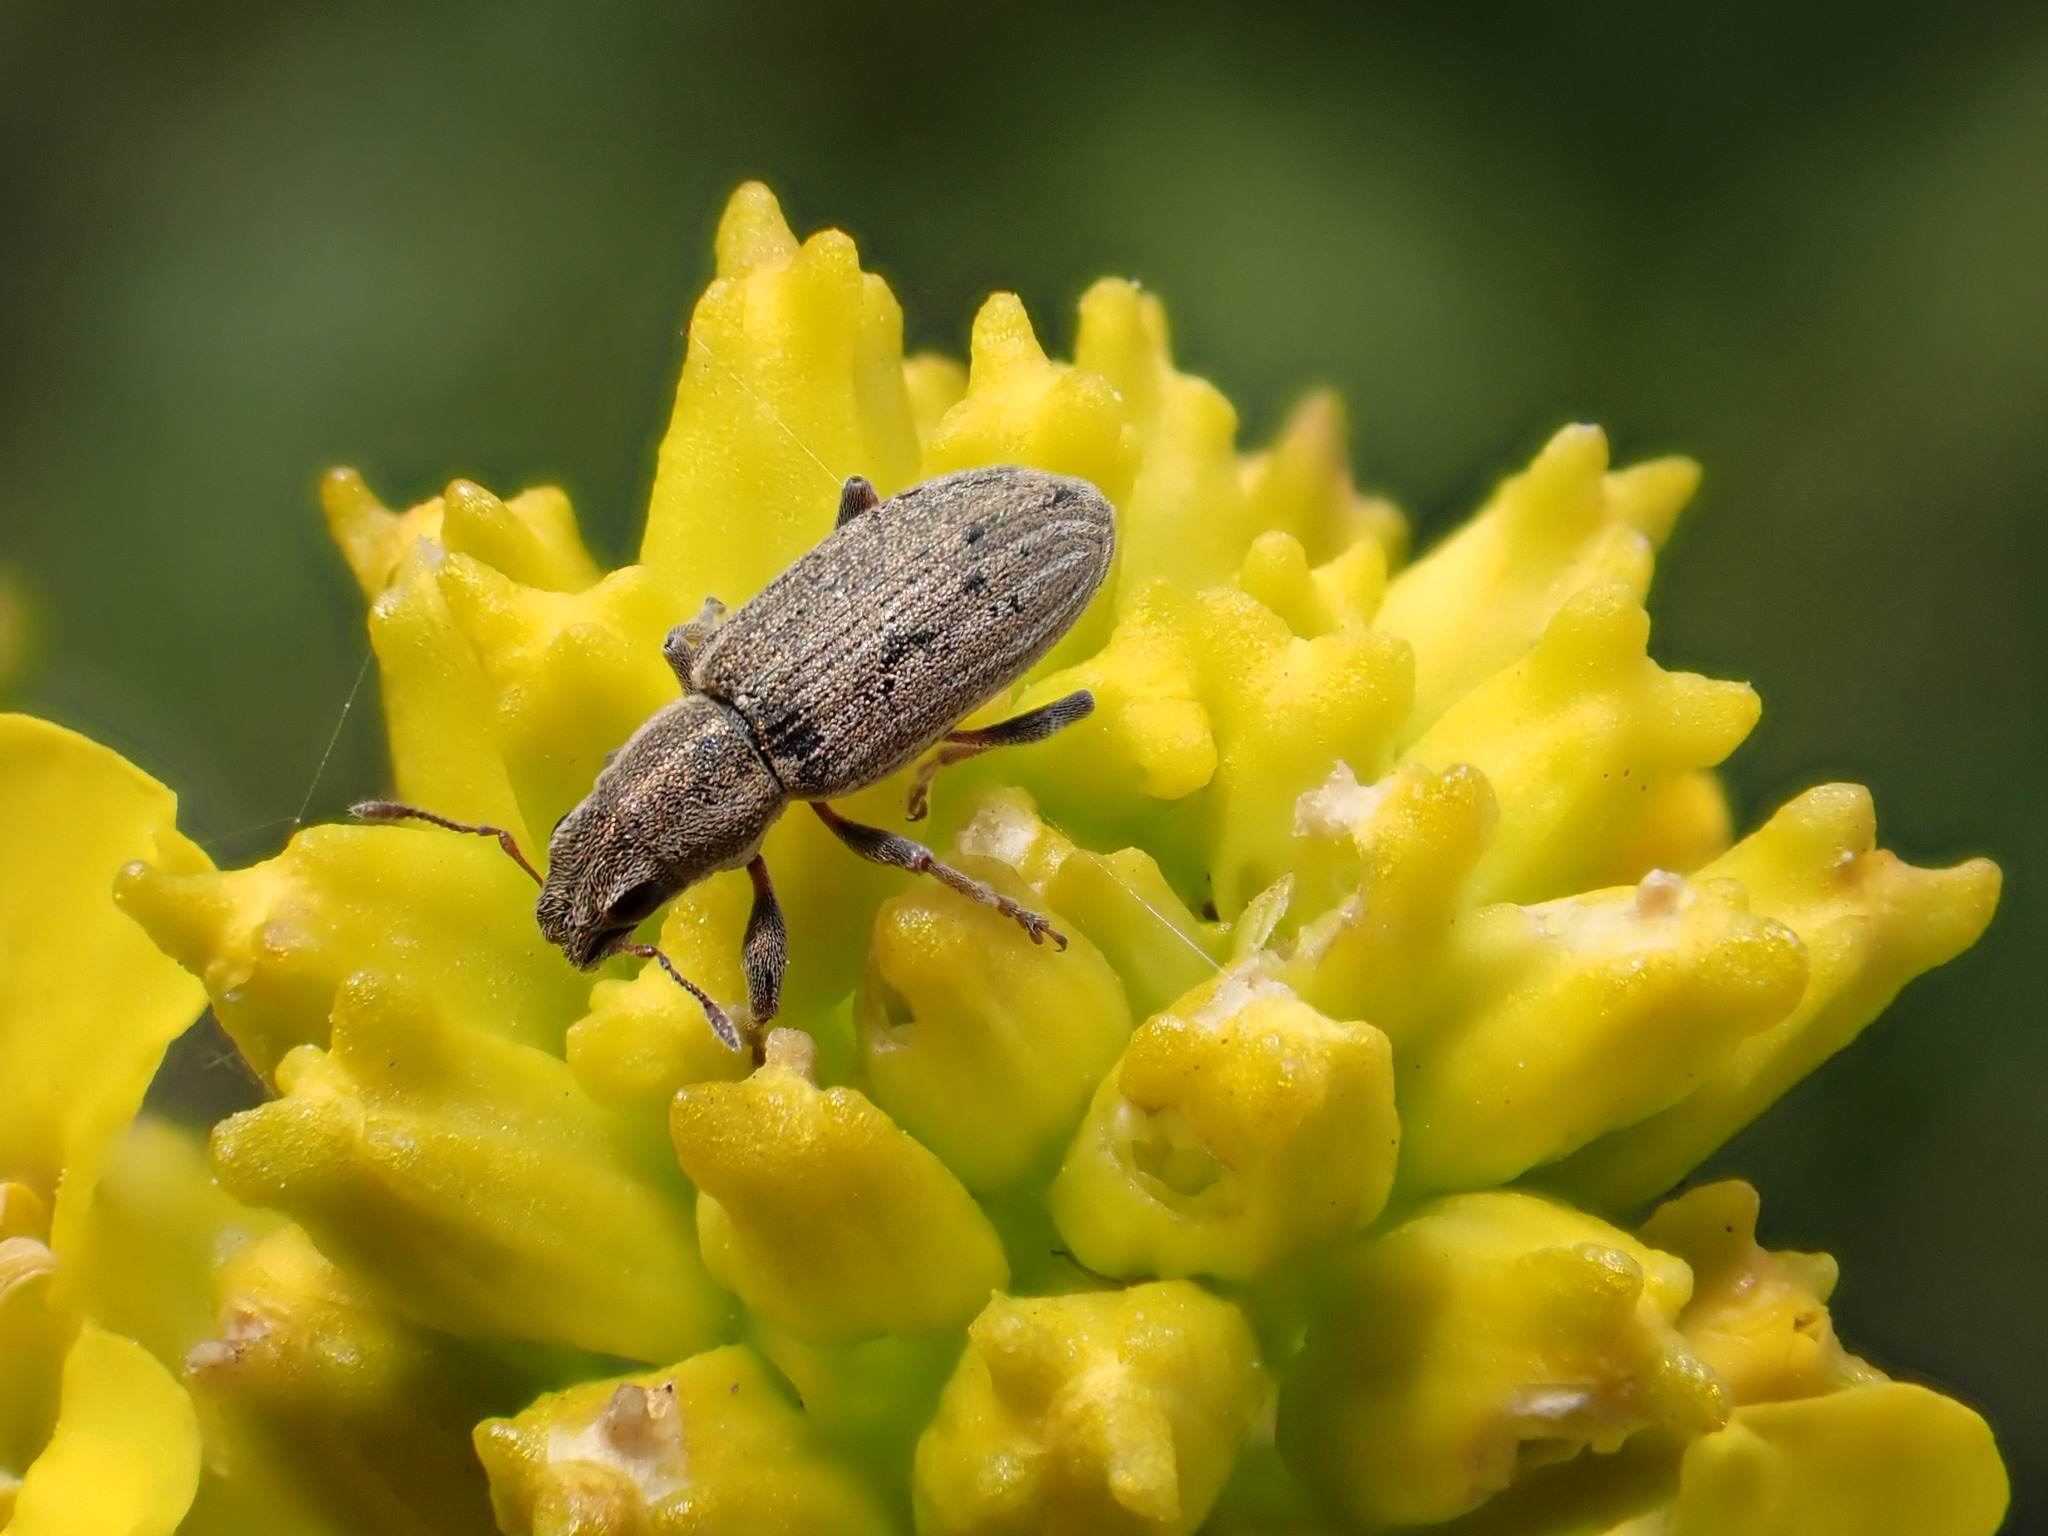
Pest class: pea_leaf_weevil